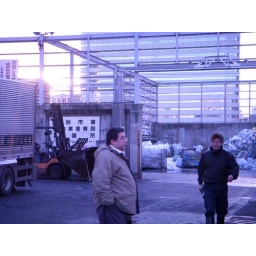
Outside the fish market with a landfill of fish carcasses in the background. Quite a smelly experience as well.